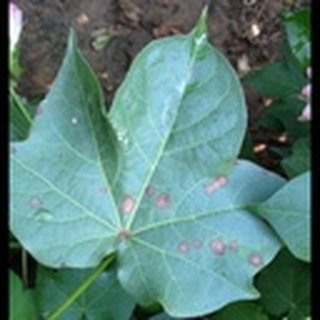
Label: cotton_target_spot